Kameo

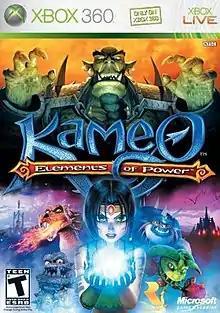
North American box art

Kameo: Elements of Power is a 2005 action-adventure video game developed by Rare and published by Microsoft Game Studios. The player controls Kameo, a 16-year-old elf princess, who must travel across a fantasy land and its realms, rescuing her family while collecting Elemental Sprites and Warriors in a beat 'em up style combat system, in order to defeat the troll king Thorn and her treacherous sister Kalus. Kameo's ten elemental powers let her transform into creatures and use their varied abilities to solve combat-oriented puzzles and progress through the game's levels.